Thomas Blamey

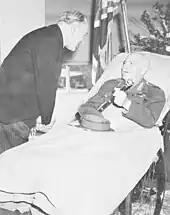
A man lies in a hospital bed, wearing an Army uniform instead of pyjamas. His peaked cap is on the blanket and he holds a baton in his hand. A man in a dark suit and pinstripe trousers bends over to talk to him. In the background are flowers, and a flag.

On 5 April 1944, Blamey departed for San Francisco on board for the first leg of a voyage to attend the 1944 Commonwealth Prime Ministers' Conference in London as part of Curtin's party. The journey was made by sea and rail due to Curtin's fear of flying. Also on board the ship were American military personnel returning to the United States, and some 40 Australian war brides. Blamey "was always attractive to women and attracted by them. Advancing years had not reduced either his taste for amorous adventures or his capacity to enjoy them", and he brought with him several cases of spirits. The rowdy goings-on in Blamey's cabin did not endear him to the Prime Minister, who was a reformed alcoholic. The party travelled by train to Washington, D.C., where Blamey was warmly greeted by the Joint Chiefs of Staff, and briefed the Combined Chiefs of Staff on the progress of the war in SWPA. In London Blamey had a series of meetings with the Chief of the Imperial General Staff, Field Marshal Sir Alan Brooke, and was briefed on Operation Overlord by General Sir Bernard Montgomery and Air Chief Marshal Sir Arthur Tedder. Blamey was disappointed to have to turn down an offer to accompany the invasion as a guest of General Dwight Eisenhower because Curtin feared that the invasion would lead to retaliatory German bombing, and wanted to be far away before it started.